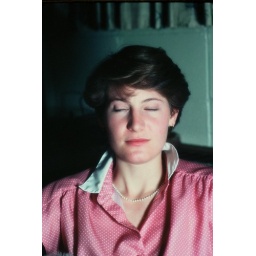
Alexandra by desk lamp